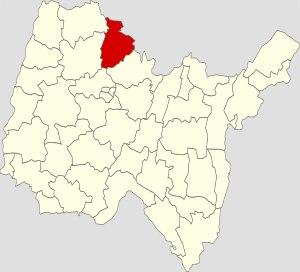
Le canton de Coligny est une ancienne division administrative française, située dans le département de l'Ain en région Auvergne-Rhône-Alpes.